Paayum Puli (2015 film)

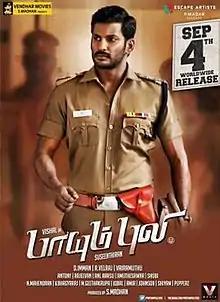
Theatrical release poster of Tamil version

Paayum Puli is a 2015 Indian Tamil language action thriller film written and directed by Suseenthiran starring Vishal and Kajal Aggarwal, with Soori and Samuthirakani in supporting roles. The film was produced by Vendhar Movies and distributed by Escape Artists Motion Pictures. Music for the film was composed by D. Imman. The cinematography was handled by Velraj and the editing done by Anthony.